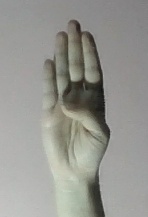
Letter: kaaf